History of the United States Marine Corps

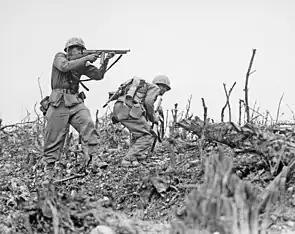
Marines at Okinawa

Actual implementation of the new mission took another decade because the Corps was preoccupied in Central America, the Navy was slow to start training in how to support the landings, and new kinds of ships had to be invented to hit the beaches without massive casualties. In 1941 British and American ship architects invented new classes of "landing ships" to solve the problem. In World War II, the Navy contracted to build 1,150 LSTs, of which 332 would be cancelled or diverted to allies or converted for use as auxiliaries. They were large (2400 tons) and slow (10 knots); officially known as Landing Ship, Tank, the passengers called them "Large Stationary Targets." Lightly armored, they could steam cross the ocean with a full load on their own power, carrying infantry, tanks and supplies directly onto the beaches. Another type of ship, the LSD or Landing Ship, Dock, could carry three dozen Landing Craft Mechanized (LCU) with Marines, vehicles, and materiel in a flooding well deck for launching; 21 of these ships were built for U.S. service. Together with 2,000 other landing craft and ships, the LSDs and LSTs gave the Marines (and Army soldiers) a protected, quick way to make combat landings, beginning in summer 1943.